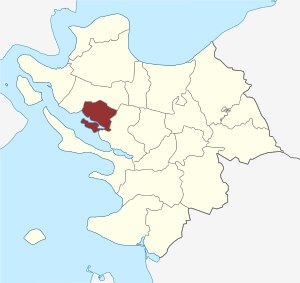
Gamborg Sogn
Sognets placering
Gamborg Sogn er et sogn i Middelfart Provsti. Sognet ligger i Middelfart Kommune; indtil Kommunalreformen i 1970 lå det i Vends Herred. I Gamborg Sogn ligger Gamborg Kirke.